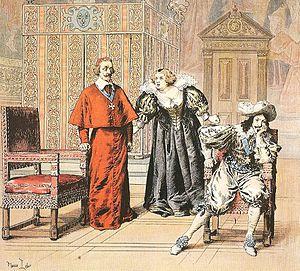
18 janvier : le Conseil du roi est recomposé et comprend désormais le Conseil des Affaires et des dépêches et le Conseil de Direction ou des Finances.
La journée des Dupes désigne les événements des dimanche 10 et lundi 11 novembre 1630 au cours desquels le roi de France Louis XIII réitère contre toute attente sa confiance à son ministre Richelieu, élimine ses adversaires politiques et contraint la reine-mère Marie de Médicis à l'exil.